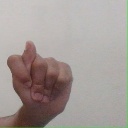
अक्षर: ट